PC-98

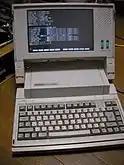
Epson PC-286L

The first PC-9801 model has the same keyboard layout as the PC-8801's except it adds conversion key XFER and five function keys. Later models have some minor changes: NFER, 15 function keys, LED status indicators, and replacing CAPS and alternate action switches.